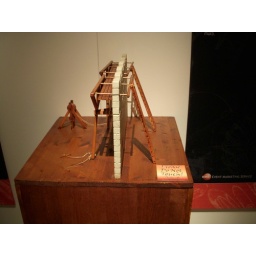
Leonardo da Vinci's method for protecting castle walls from being traversed by enemy ladders.